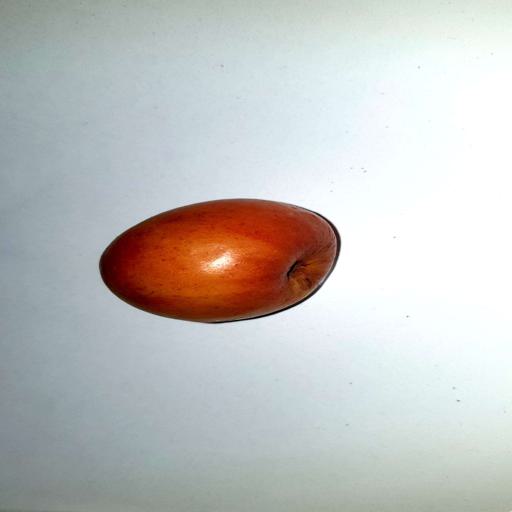
Label: healthy